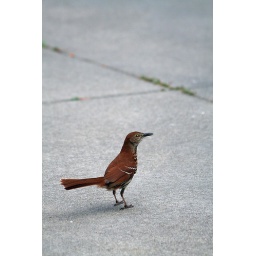
this bird reminded me of the little bird in the childrens book about a bird who hatched while his mother was away